Waag (Alkmaar)

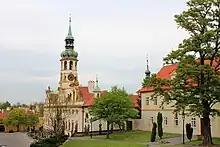
Loreto convent with in this tower some of the in Alkmaar refused bells by Claude Fremy installed in 1699

Prior to the installation of the de Haze carillon, the earlier, smaller turret on the roof of the chapel held an 11-bell chime by Jacob Waghevens, of Mechelen, Belgium from the 1540s. Over time, seven more bells were added by other founders, and a baton keyboard, similar to that found on other carillons in the Netherlands, was built. At that time, the art of tuning bells effectively had not yet been developed, so the pitch and tuning of most bells was therefore very rough. (One may hear such a set of bells still today at the "speeltoren" in Monnickendam.) After the Hemony brothers mastered the art of tuning bells in the 1640s in Zutphen (and later in Amsterdam), Alkmaar also sought to obtain a well-tuned set of bells. Nearby cities of Enkhuizen, Haarlem and Amsterdam had already done this. Pieter Hemony was summoned to propose a new carillon in 1671, but the city authorities were unwilling to agree to Hemony's demand that the bars enclosing the belfry be removed to allow the sound to carry better into the square. After Pieter Hemony died in 1680 (his brother having preceded him in death), successor (and cousin) of the Hemony's, Claude Fremy was hired to build a carillon of 35 bells, in the process melting down the old bells to provide some of the metal for the new ones. The committee inspecting the bells several times, rejected Fremy's bells, which were very poorly tuned, and he was obliged to repay the city for the value of the bronze used. In the same time Willem Spraackel the clockmaker from Haarlem built the ironwork in the carillon and the new drum.